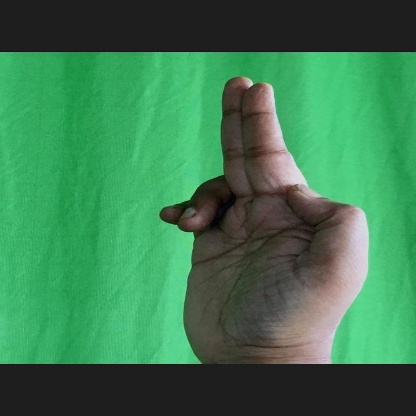
Mudra: Ardhapathaka